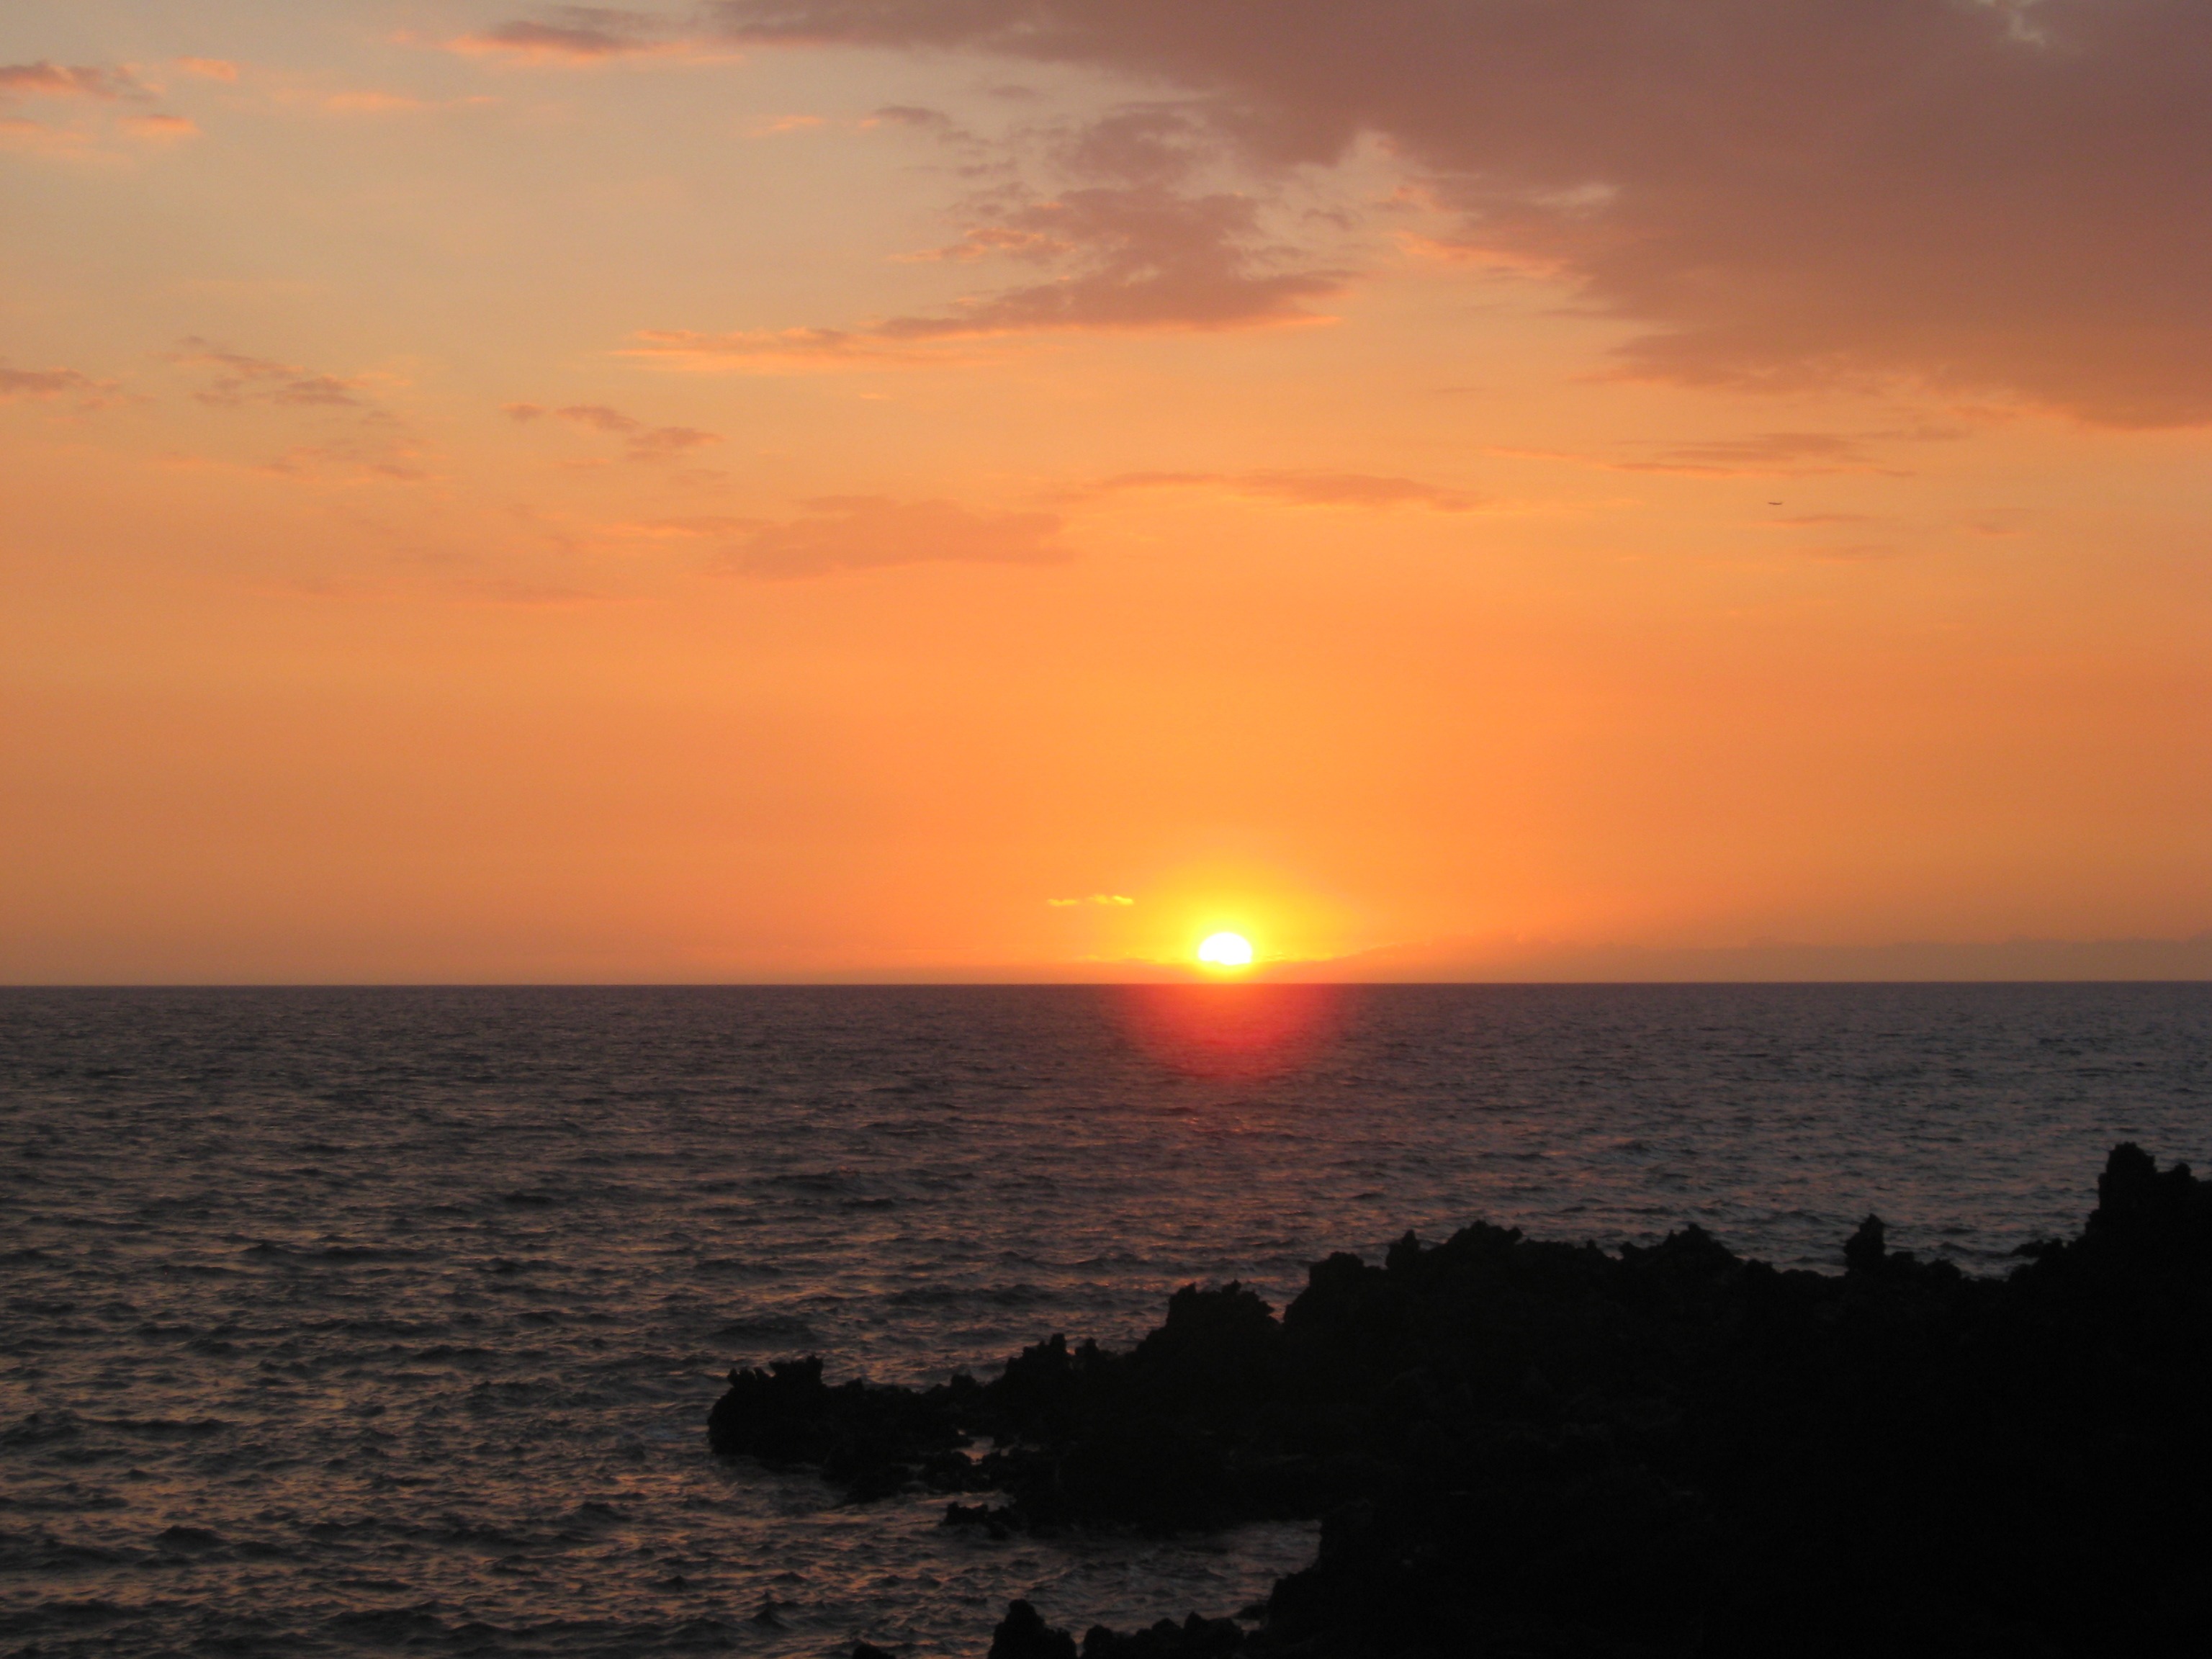
beach, sea, coast, water, nature, ocean, horizon, cloud, sky, sun, sunrise, sunset, night, morning, wave, dawn, atmosphere, dusk, evening, bay, outside, afterglow, the evening sky, wind wave, red sky at morning